Eleonore Sophie of Schleswig-Holstein-Sonderburg

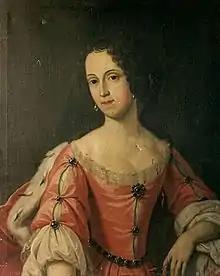

Eleonore Sophie, Princess of Anhalt-Bernburg (née Princess Eleonore Sophie of Schleswig-Holstein-Sonderburg; 14 February 1603 - 5 January 1675) was a member of the House of Oldenburg and the consort of Christian II, Prince of Anhalt-Bernburg.